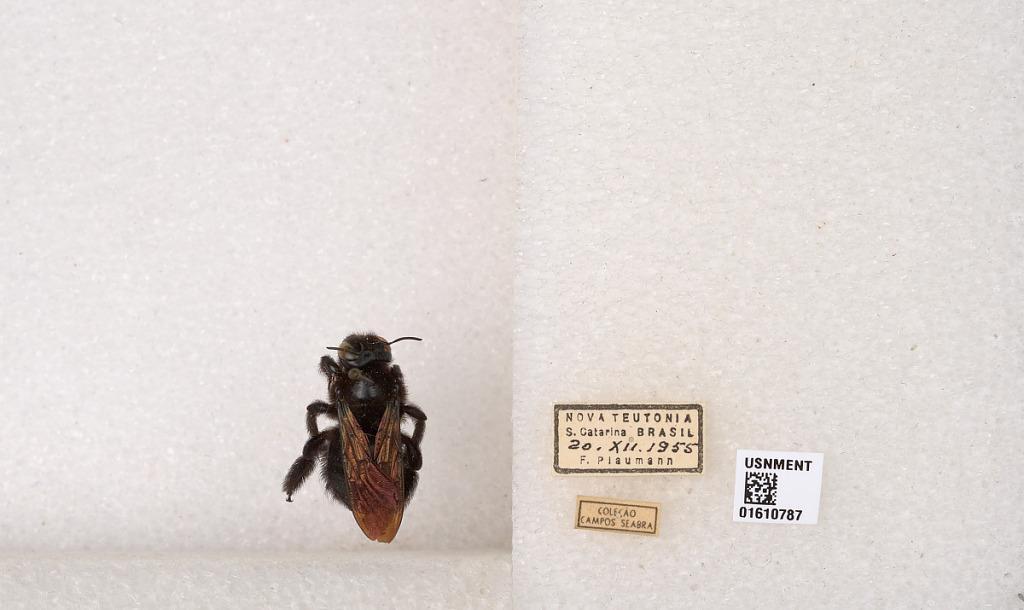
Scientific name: Xylocopa (Stenoxylocopa) artifex Smith
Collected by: F. Plaumann
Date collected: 1955-12-20
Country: Brazil
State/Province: Santa Catarina
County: Seara
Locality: Nova Teutonia
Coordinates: -27.1612, -52.4167